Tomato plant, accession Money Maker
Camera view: tilt-top (135 deg); turntable rotation: 330 degrees
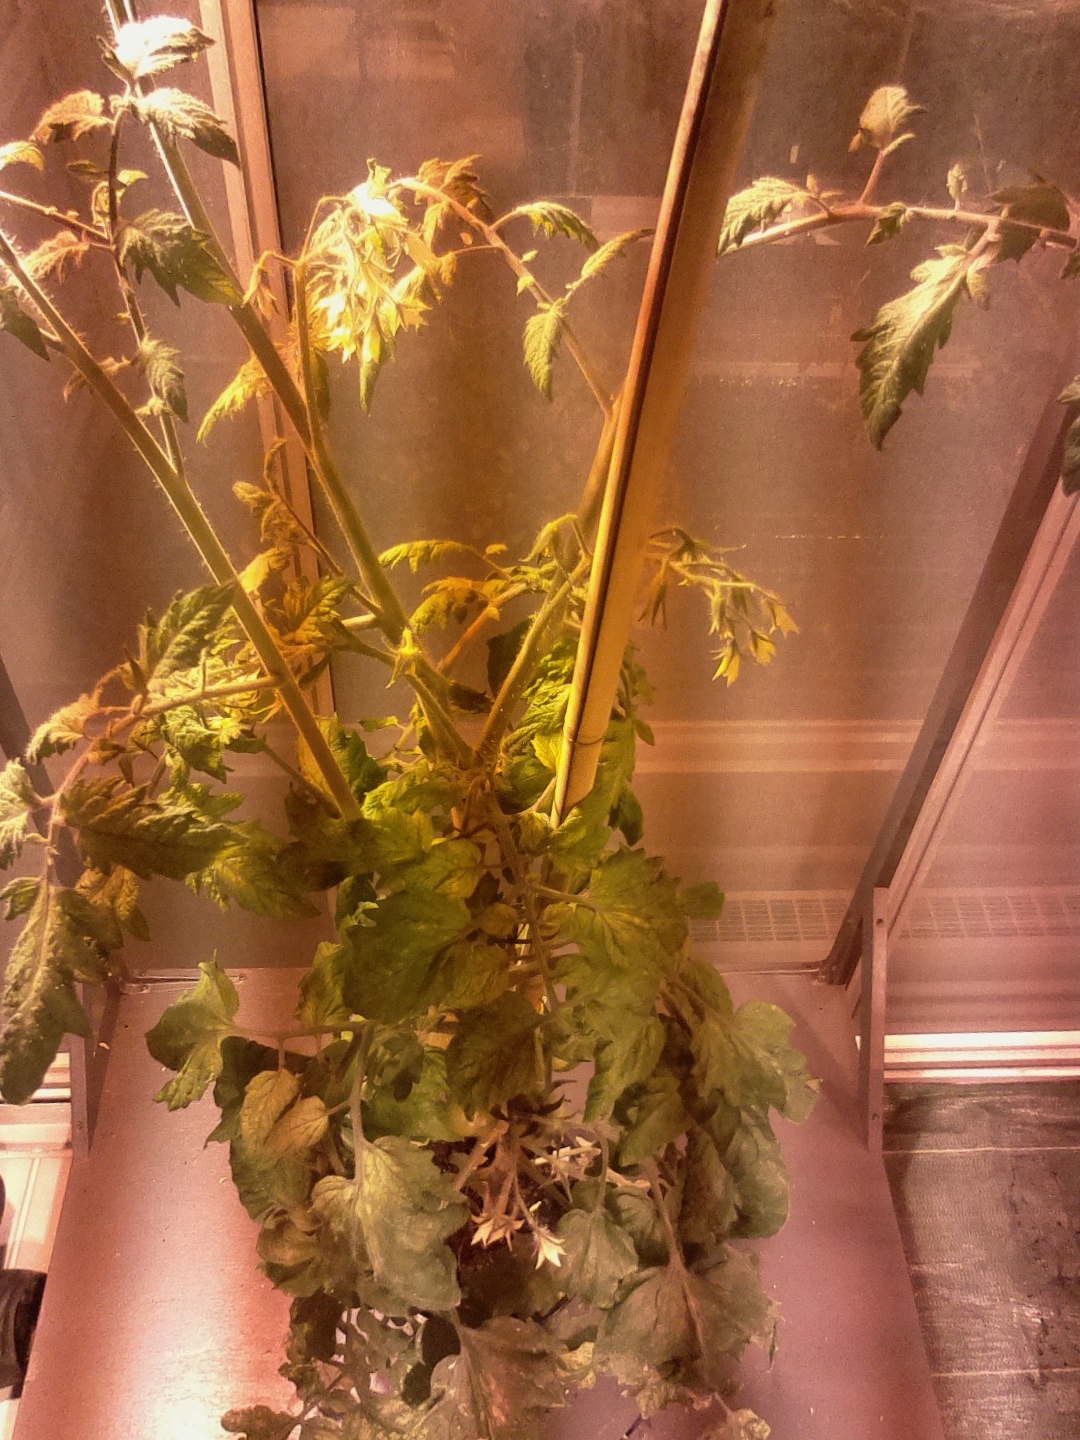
BBCH growth stage 72: 20%-30% of final fruit size